Zambia Airways

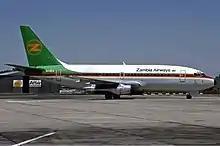
A Zambia Airways Boeing 737-200 Advanced at Harare International Airport in 1992. This particular aircraft, 9J-AEG, was delivered new to the airline in 1976.

February 1970 saw the upgauge of frequencies to London, with a second flight operated along the Lusaka–Nairobi–London run. Two HS-748s and a Douglas DC-8-43 from Alitalia were added to the fleet. The HS-748 came to replace four DC-3s the company had deployed on domestic routes. A charter subsidiary named "National Air Charter Zambia (NACZ)" was formed in 1974; operations began in March the same year using a leased Canadair CL-44. Also in 1974, the first Boeing 707-320C joined the fleet. Two more Boeing 707s were purchased from Aer Lingus and Pan Am in early 1975. Another Boeing 707-320C was acquired from the Aer Lingus on 24 March 1975. By this time, the contract with Alitalia was cancelled and a similar one was signed with Aer Lingus. The introduction of the Boeing 707 enabled the airline to launch direct services from Lusaka to London and Frankfurt in April 1975 and July 1976, respectively. By late 1976, the DC-8s were replaced with Boeing 707s. In early 1975, the two BAC One-Eleven 200s were sold to Dan-Air. Prior to ordering a Boeing 737-200 Advanced directly from the aircraft manufacturer in June 1975, a Boeing 737 had been wet-leased from Aer Lingus. The ordered 737 was intended as a replacement for the wet-leased aircraft; it entered service in late June 1976. On 14 May 1977, a Boeing 707 was involved in an accident with fatalities near Lusaka.